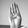
ASL letter: B